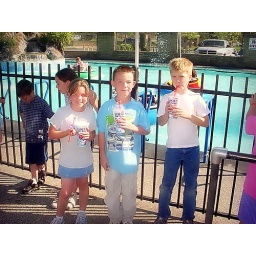
I took the kids to Scandia golf and fun place. We were standing in line to get on the water boats.